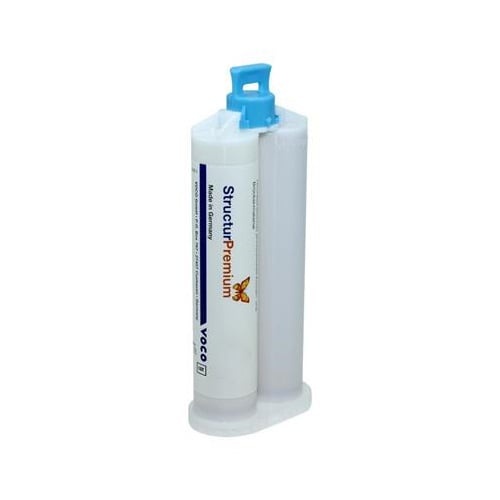
Voco 1712 Structur Premium Acrylic Temporary Crown & Bridge Material Cartridge A1 75gm
Structur Premium - A1 Refill, 1 - 75 gm Cartridge & Mixing Tips. BIS-Acrylic temporary crown and bridge material in 1:1 cartridge. Highly durable, fast intraoral setting time (30-45 sec).
Brand: Focus
Category: Business & Industrial > Dentistry > Dental Cement > Temporary Dental Cement